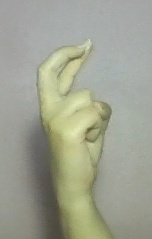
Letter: zay